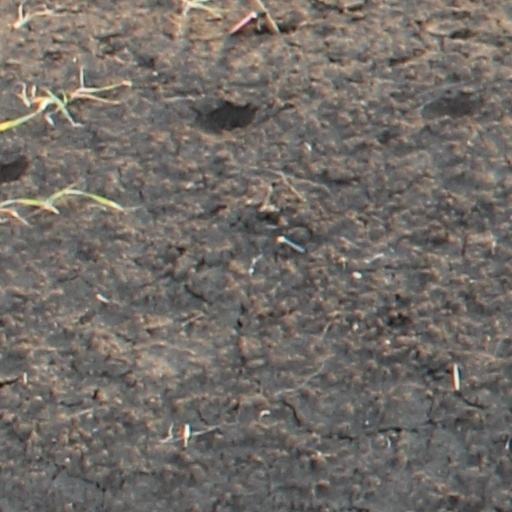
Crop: wheat